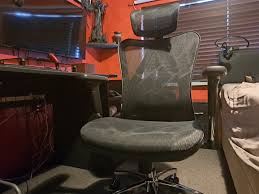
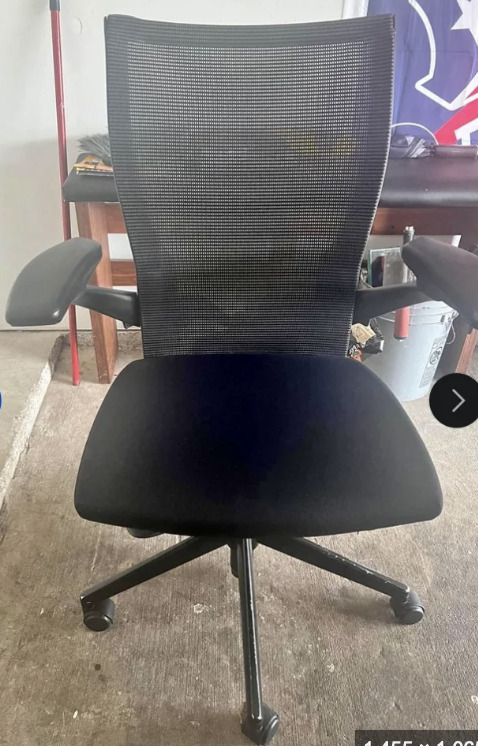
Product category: items_chair
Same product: no